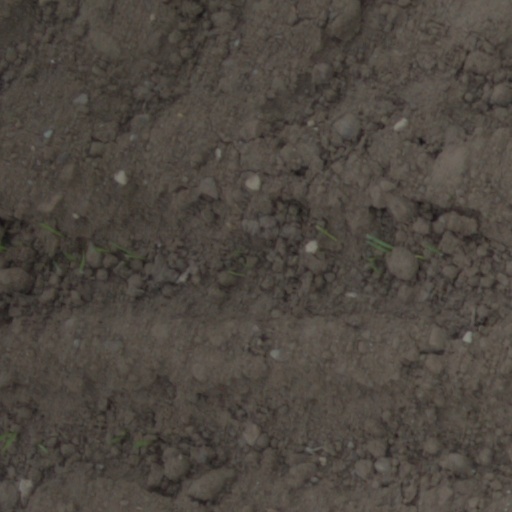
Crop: wheat